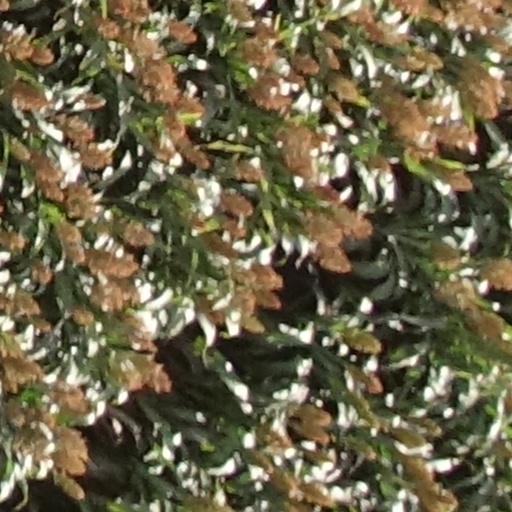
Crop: sorghum